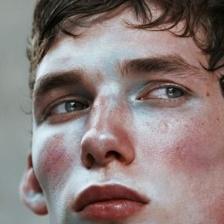
Label: faces